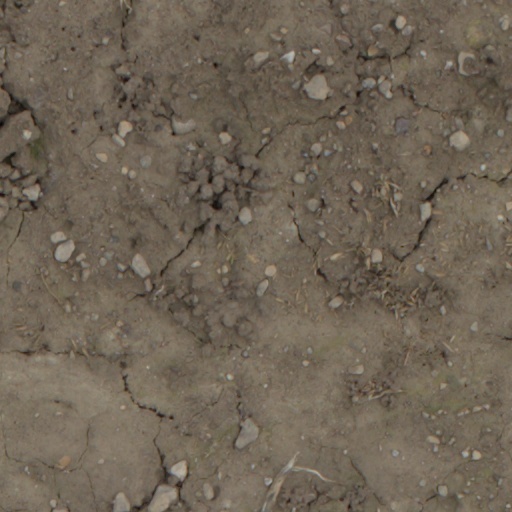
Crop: wheat